Chuvash people

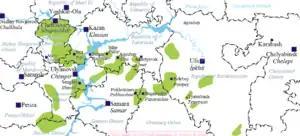
Chuvash diaspora in Volga Federal District

Italian historian and philologist Igor de Rachewiltz noted a significant distinction of the Chuvash language from other Turkic languages. According to him, the Chuvash language does not share certain common characteristics with Turkic languages to such a degree that some scholars consider Chuvash as an independent branch from Turkic and Mongolic. The Turkic classification of Chuvash was seen as a compromise solution for classification purposes.